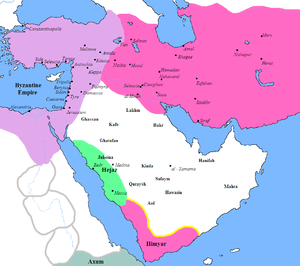
Les juifs arabes sont des juifs qui s'inscrivent dans l'espace linguistique et culturel arabe. Ils sont dans certains cas issus de populations autochtones établies avant la conquête arabo-musulmane dans les régions qui deviendront arabes par la suite, et leur présence y est alors bimillénaire, comme au Yémen, en Irak et en Égypte. Dans d'autres cas, ils descendent des juifs séfarades expulsés d'Espagne en 1492, qui se sont exilés en Afrique du Nord et dans d'autres parties de l'Empire ottoman. Ils ont coexisté et coexistent encore pour certains d'entre eux, avec des musulmans et des chrétiens arabes. Cependant la création de l'État d'Israël en 1948 et les différents conflits israélo-arabes conduisent à un exode massif des juifs des pays arabes et musulmans.
Des communautés juives vivaient depuis l'Antiquité, avant les conquêtes musulmanes du VIIᵉ siècle, dans la péninsule arabique, en Perse, en Asie centrale, au Moyen-Orient, en Afrique du Nord, dans l'Europe du sud, régions qui s'islamiseront au moins en partie, pour une période plus ou moins longue ; en effet, le territoire de l'islam s'est étendu au-delà de son aire d'origine, l'Arabie, jusqu'au Khorasan à l'est, et en Espagne à l'ouest ; pendant quelque temps des musulmans ont gouverné, en Europe, la Sicile et la Crète.
L'Arabie préislamique désigne la péninsule arabique avant le VIIᵉ siècle, soit avant l'apparition de l'islam, incluant la préhistoire et l'histoire de cette région. Dans l'Antiquité, à l'époque de l'Empire romain, les auteurs gréco-latins divisent l'Arabie en trois régions distinctes : l'« Arabie Heureuse », au Sud, qui correspond au Yémen actuel ; l'Arabie centrale, peuplée de nomades et de sédentaires et qui vivent dans l'orbite de l'Arabie Heureuse ; et l'Arabie pétrée, sous influence des Empires byzantin et perse.